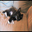
Label: cat